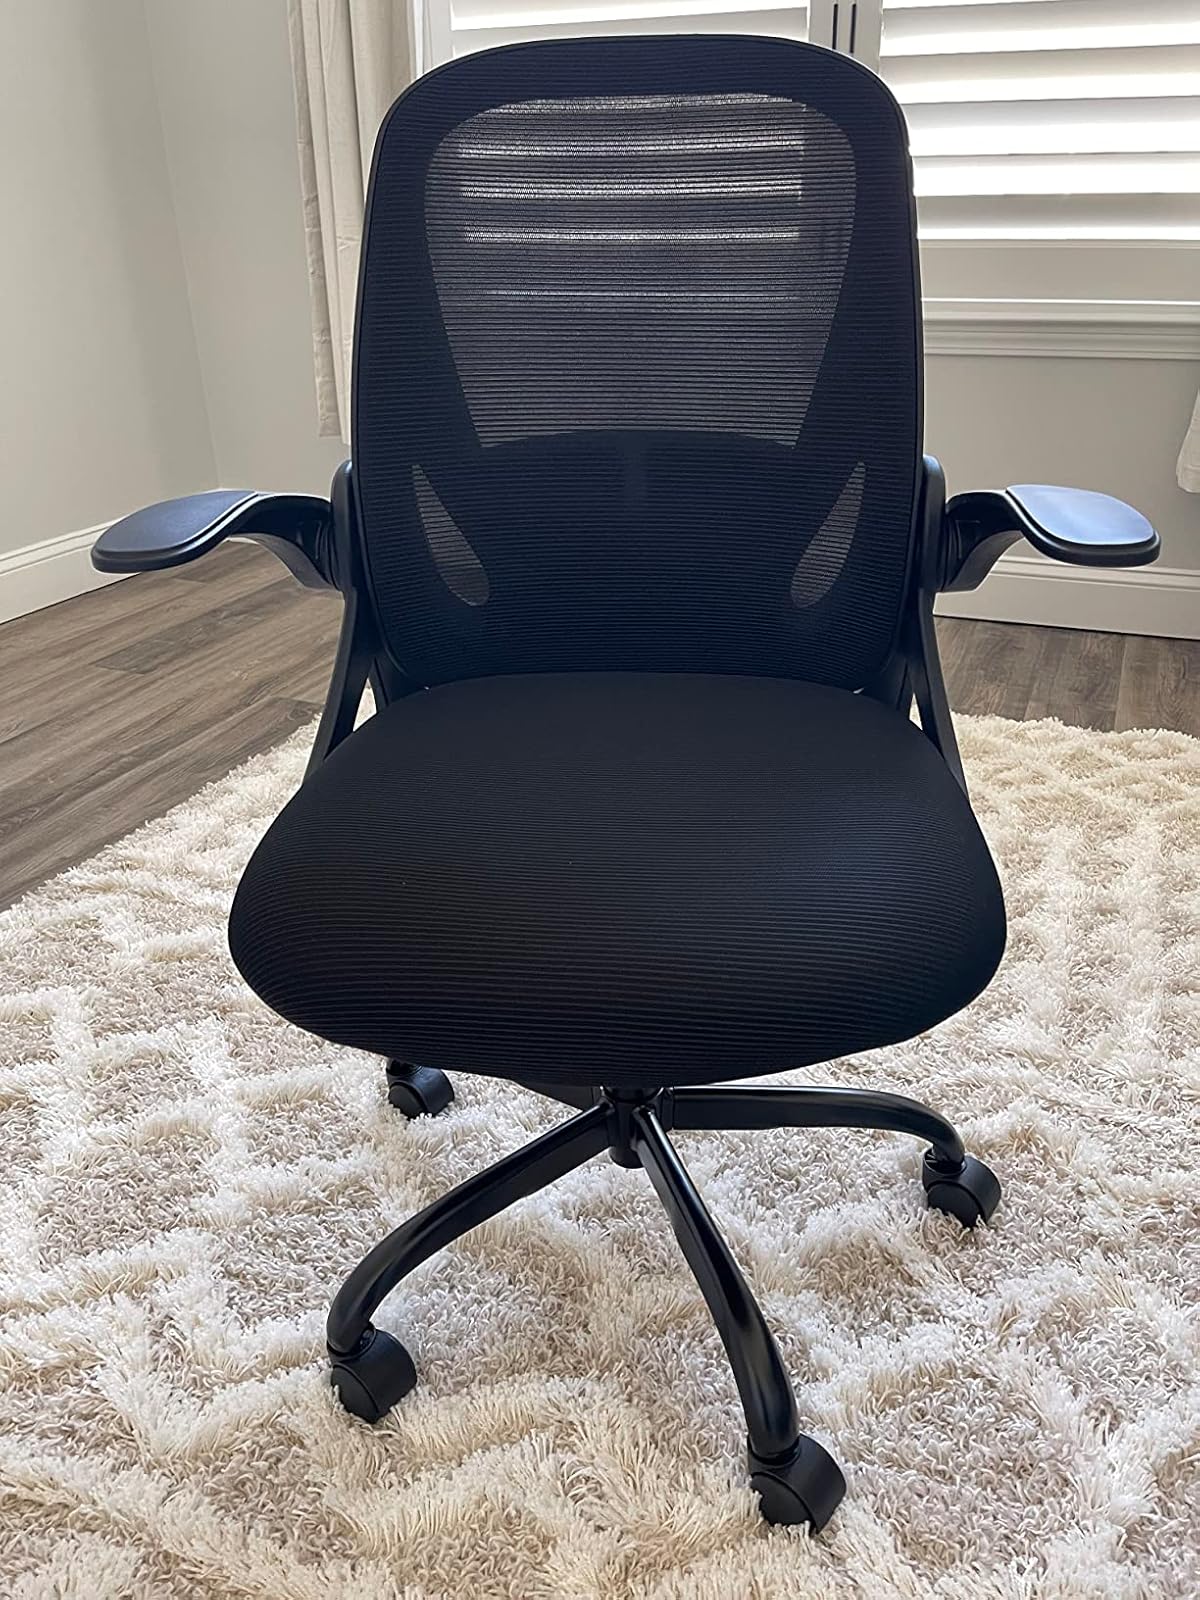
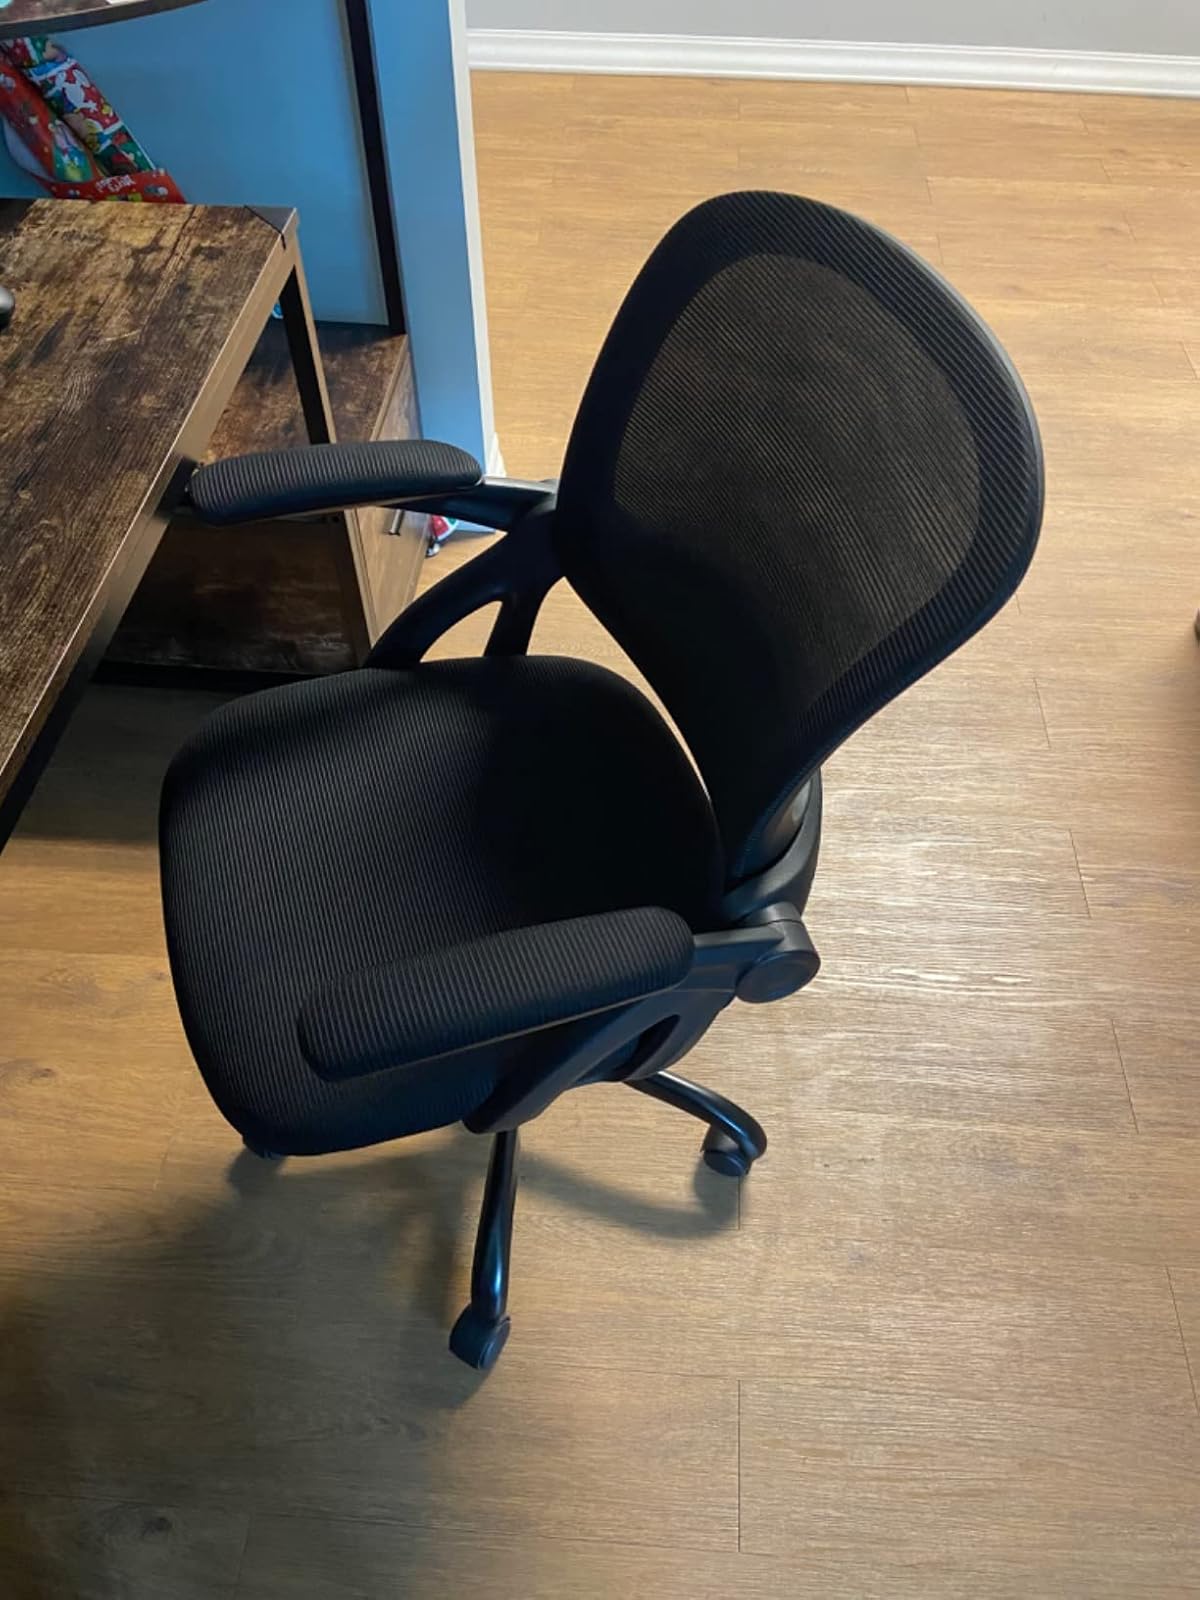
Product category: items_chair
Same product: no